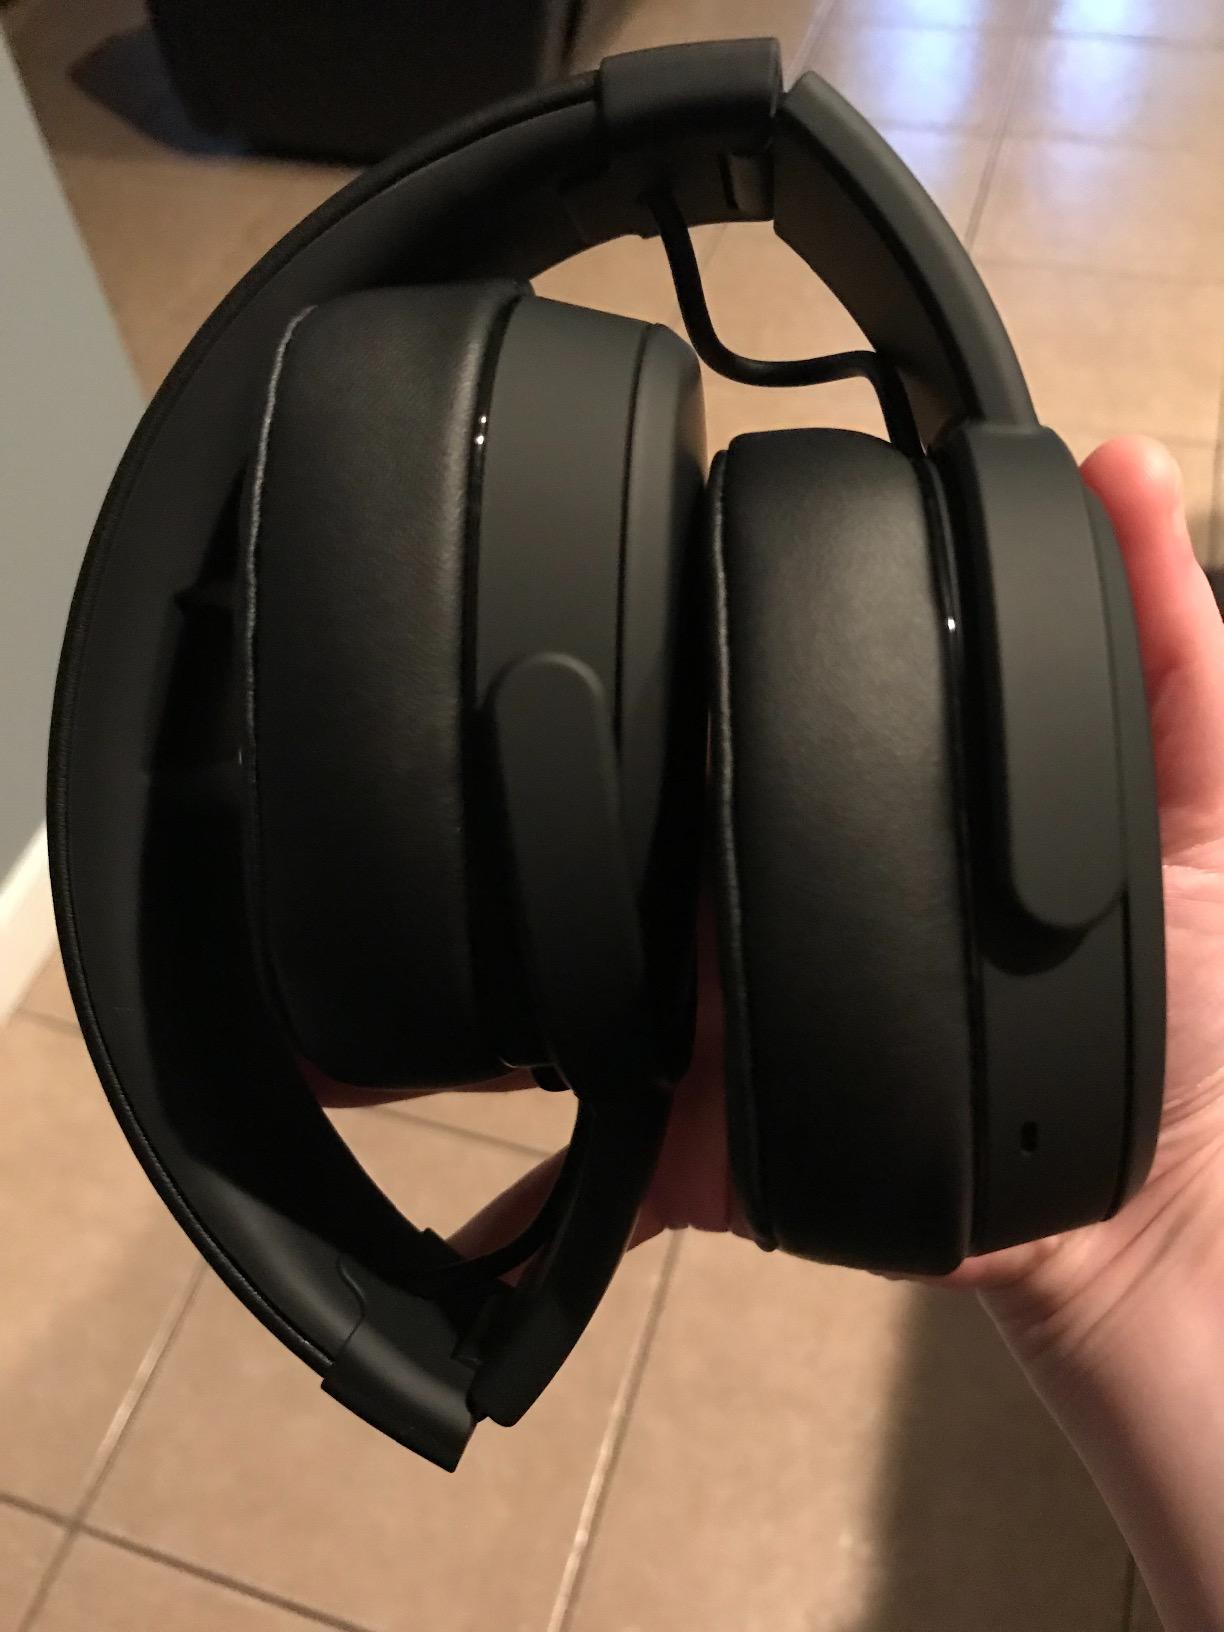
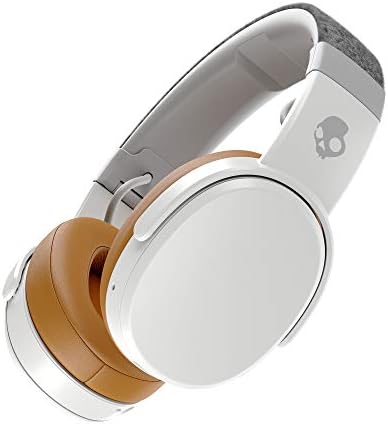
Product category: headphones
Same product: no